Serge Hazanavicius

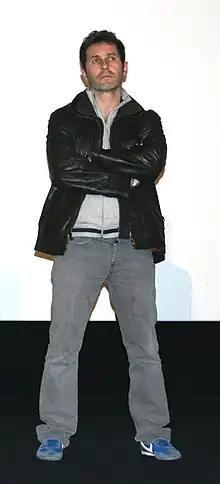
Serge Hazanavicius in 2008

Serge Hazanavicius (born 11 September 1963) is an actor and director, working primarily in France.